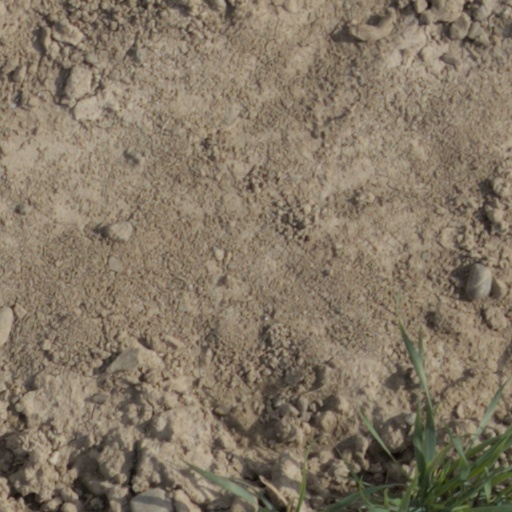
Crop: wheat